44th Chess Olympiad

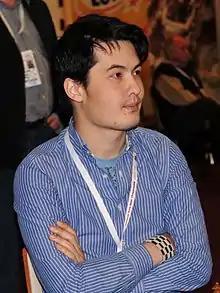
David Howell of England was the best individual player in the Open event.

Uzbekistan won the gold medal in the open event, with a total of 19 match points. Their eight wins and three draws made them the only undefeated team in the tournament. Following the tie with the United States in the fourth round, the Uzbek team was lagging a point behind Armenia until their head-to-head victory in the ninth round, which put them on top of the table, and the draw against the second team of India in the tenth round, which was enough to retain the lead. Armenia defied expectations to win the silver medal with equal number of match points as the winning Uzbek team but worse tie-breaker largely because of their head-to-head loss. The second Indian team won the bronze medal following a strong performance by 16-year-old Gukesh Dommaraju, who won eight consecutive games in the first eight rounds. Three teams scored 17 match points (seven wins, three draws and one loss each): the first Indian team came fourth, the United States fifth, and Moldova sixth. The heavily favoured US team failed to win a medal due to lacklustre performances from Caruana, who suffered three losses, and Aronian, who won only one game in the tournament.